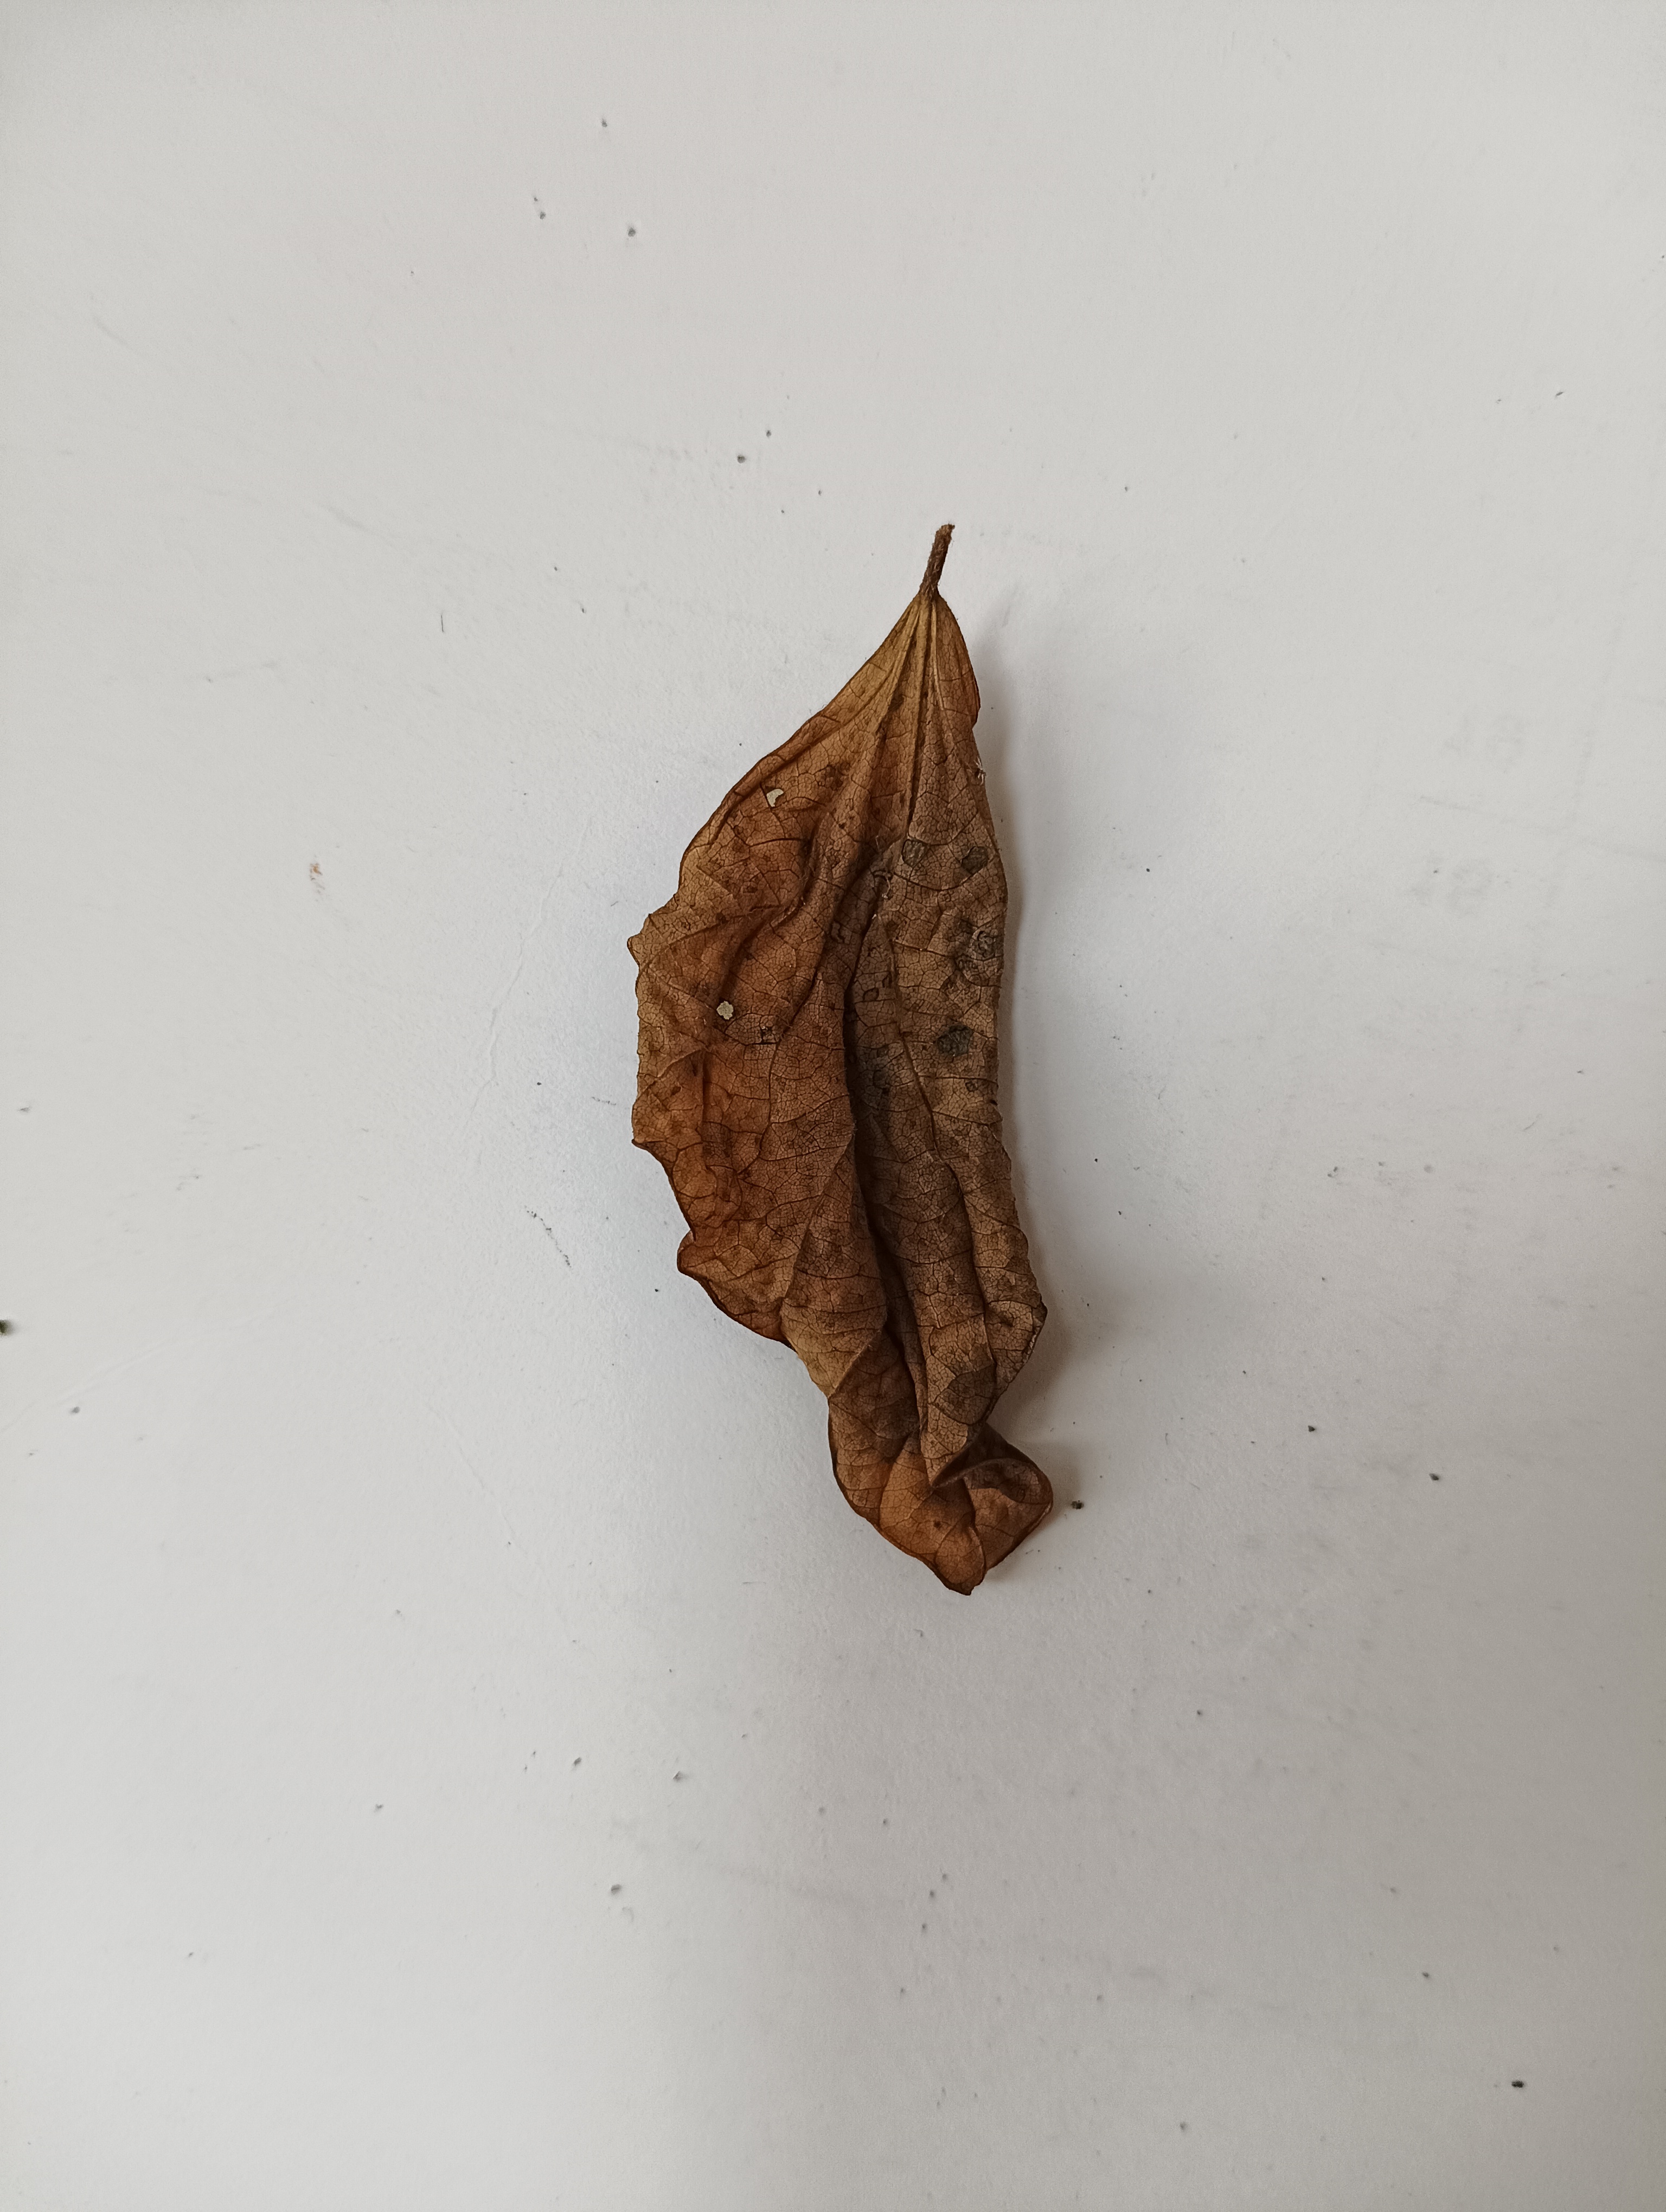
Label: Dry_leaf